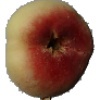
Label: Peach Flat 1